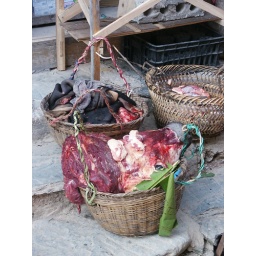
A cow head in the market